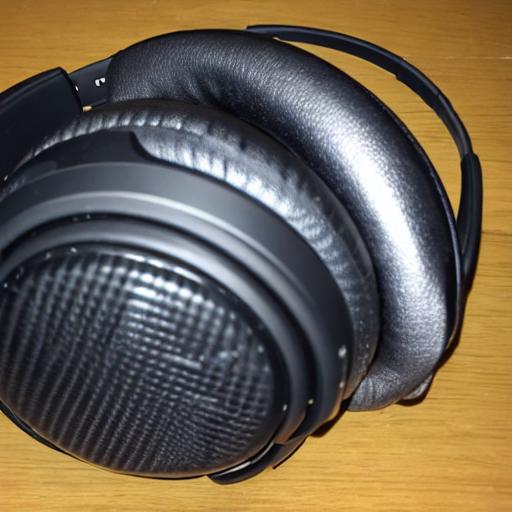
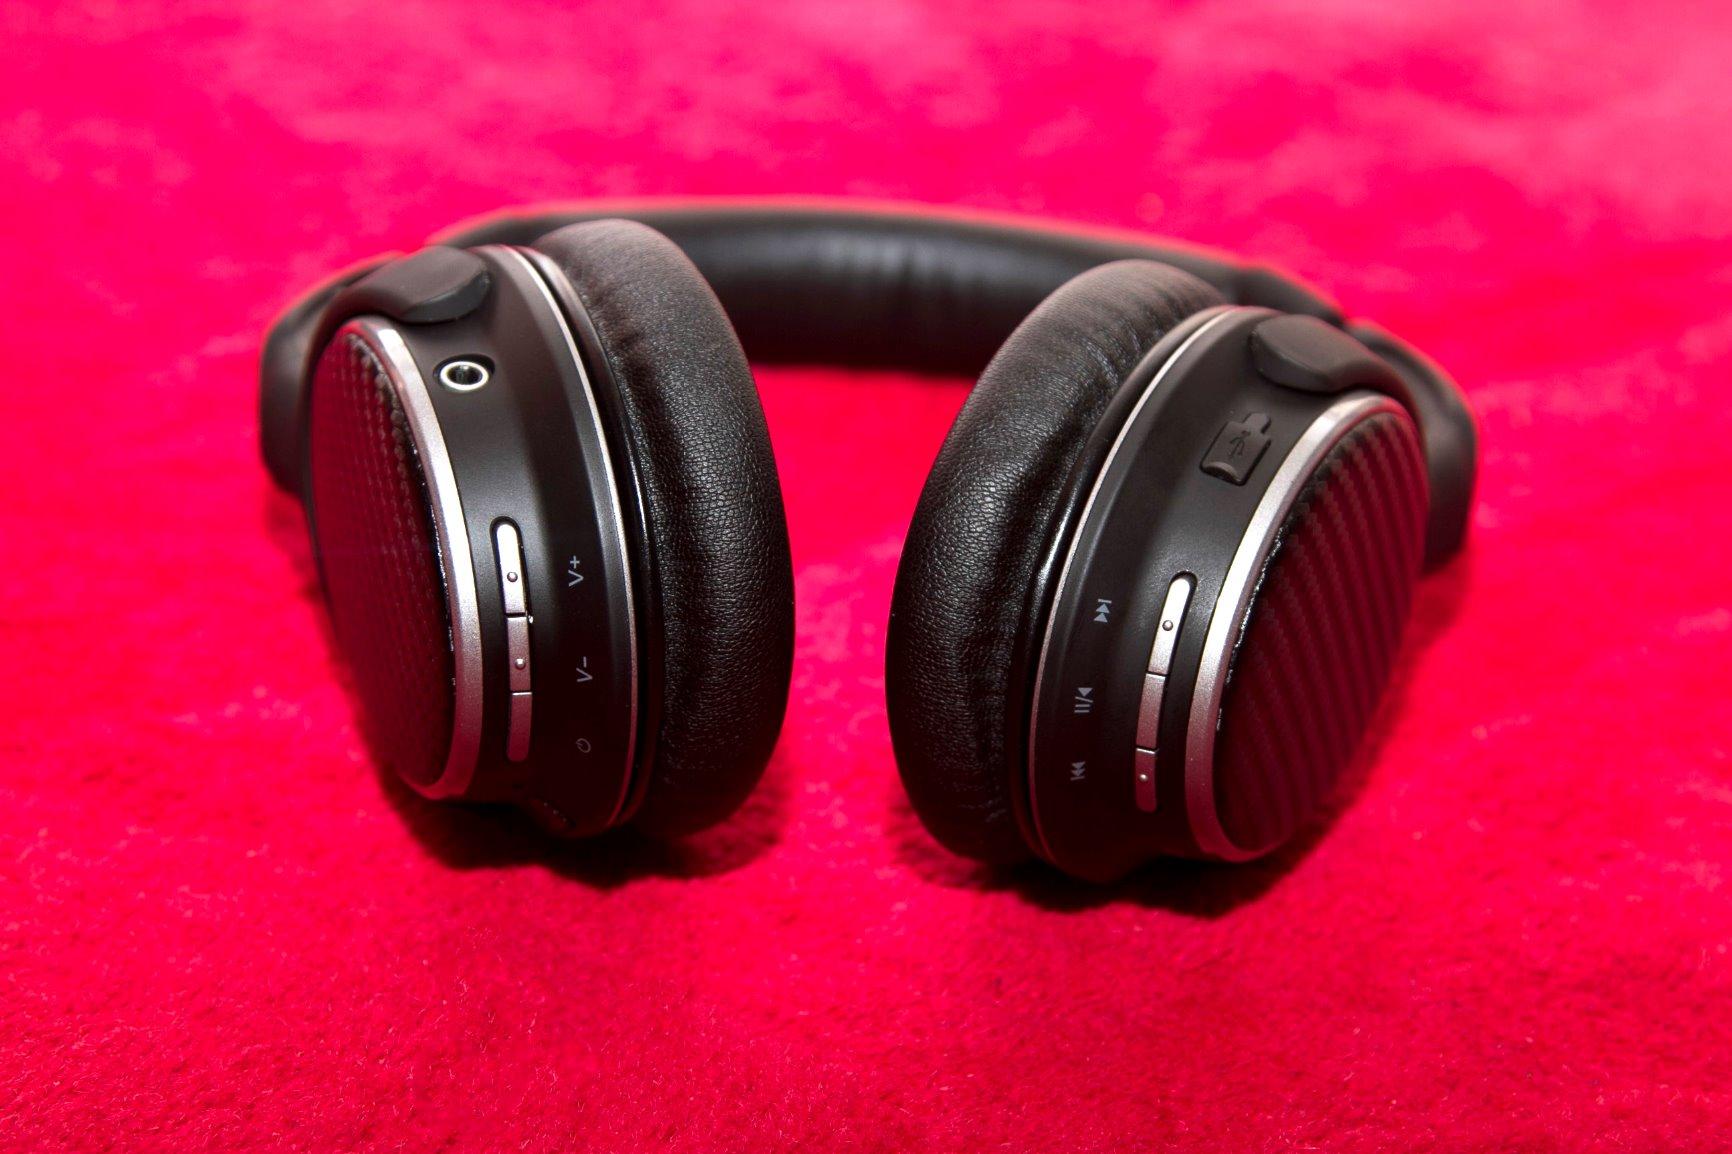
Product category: headphones
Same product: no